Karkh

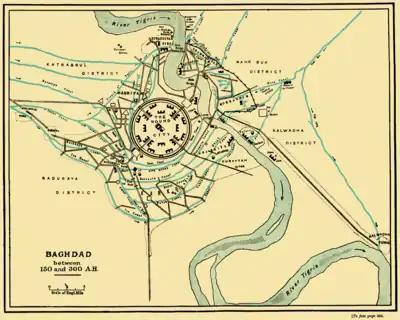

Under Caliph Harun al-Rashid, there were three bridges in Baghdad that crossed the Tigris River. One of the more popular ones was located at al-Karkh and was called “Bab Khurasan” and it remained active until the 9th century. During the conflict between al-Amin and al-Ma’mun that lasted for fourteen months, many regions of Baghdad, which includes al-Karkh, suffered heavily although the city was revived after al-Ma’mun took the throne.